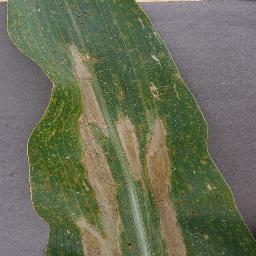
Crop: corn
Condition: (maize)_northern_blight